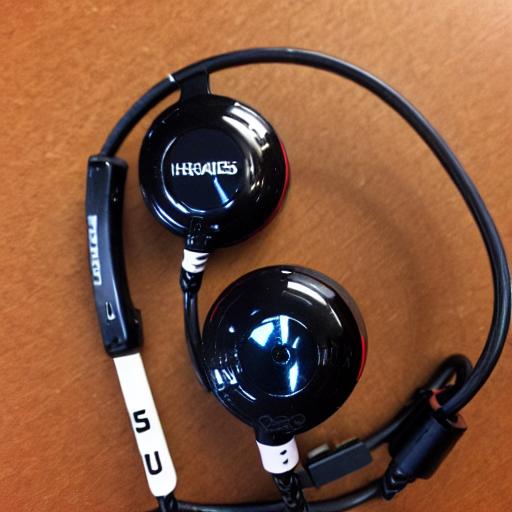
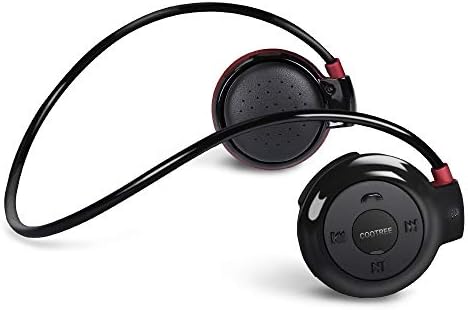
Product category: headphones
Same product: no